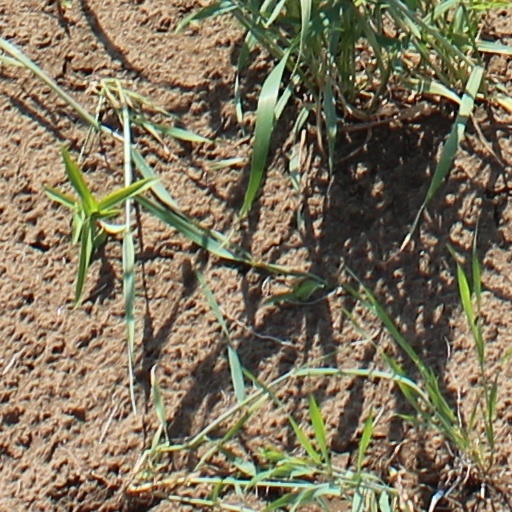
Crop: wheat